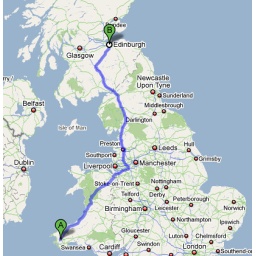
I've done this journey by train and car before. Train - 9 hours 30 minutes. Car - 8 hours 15 minutes